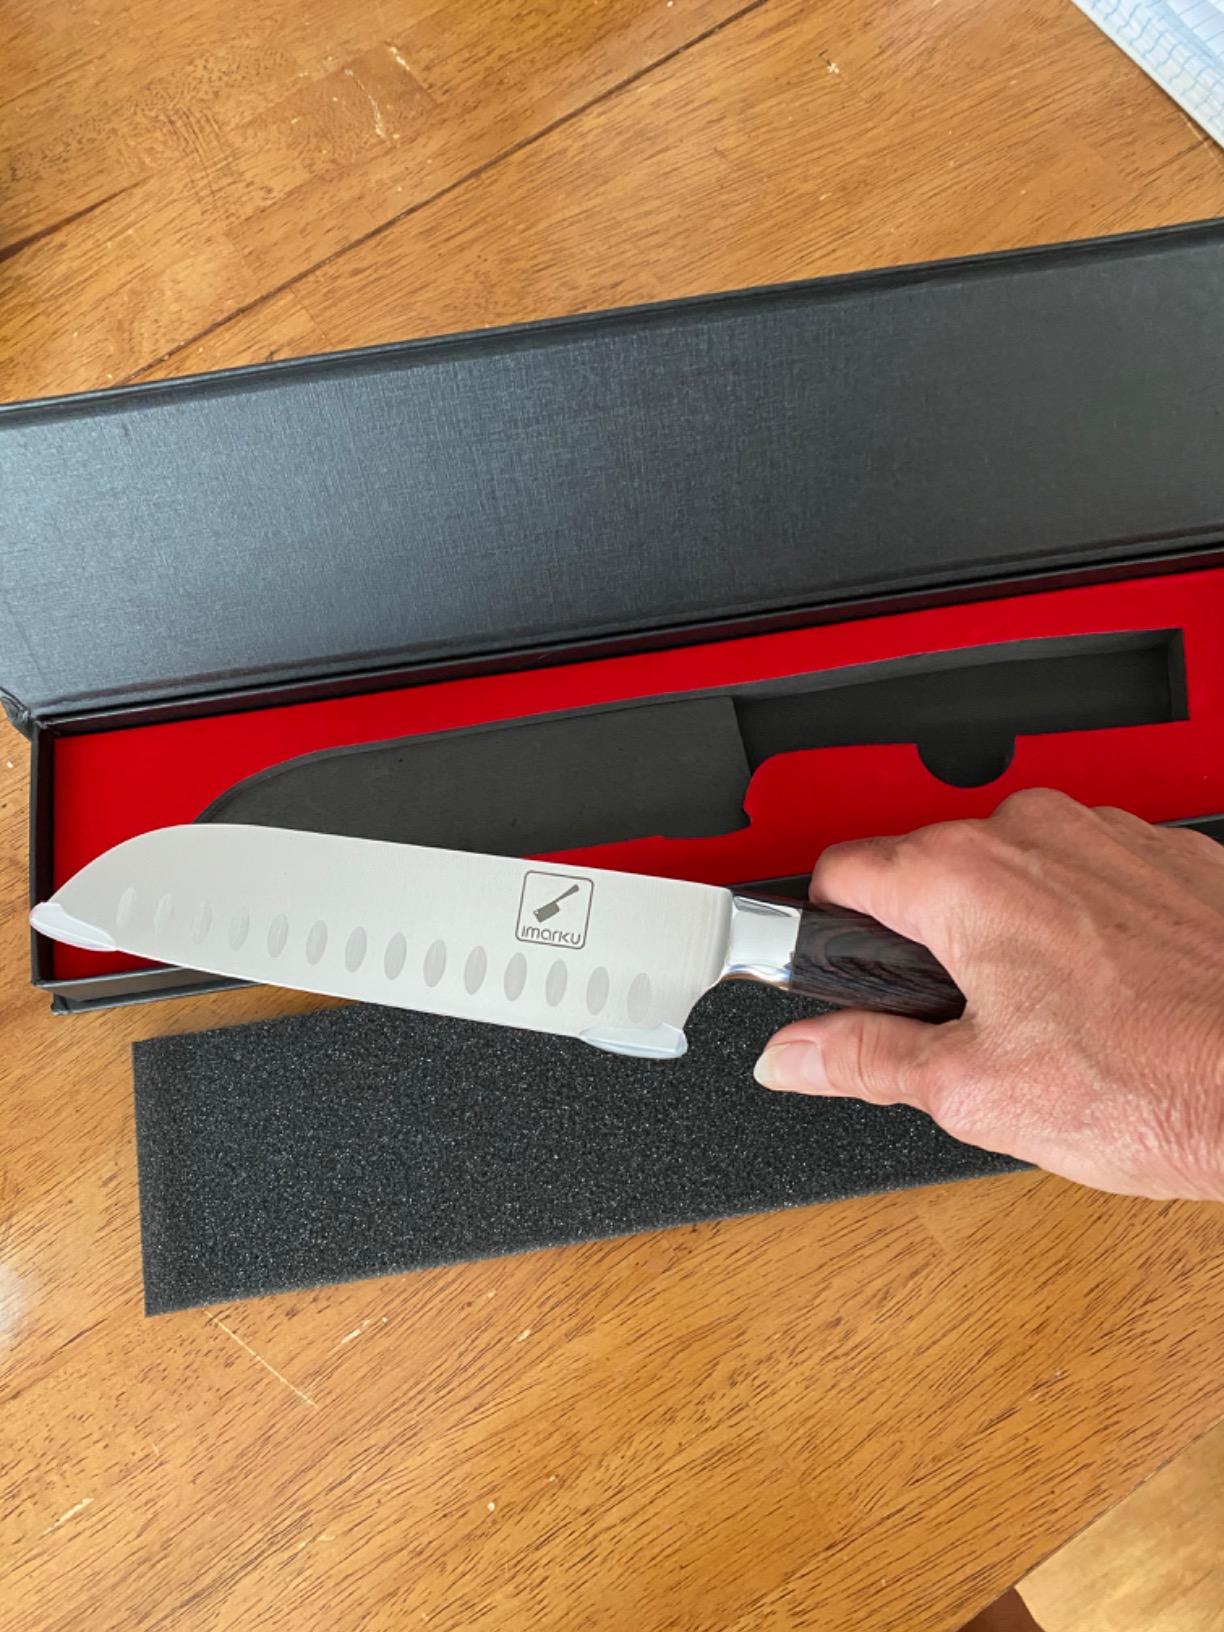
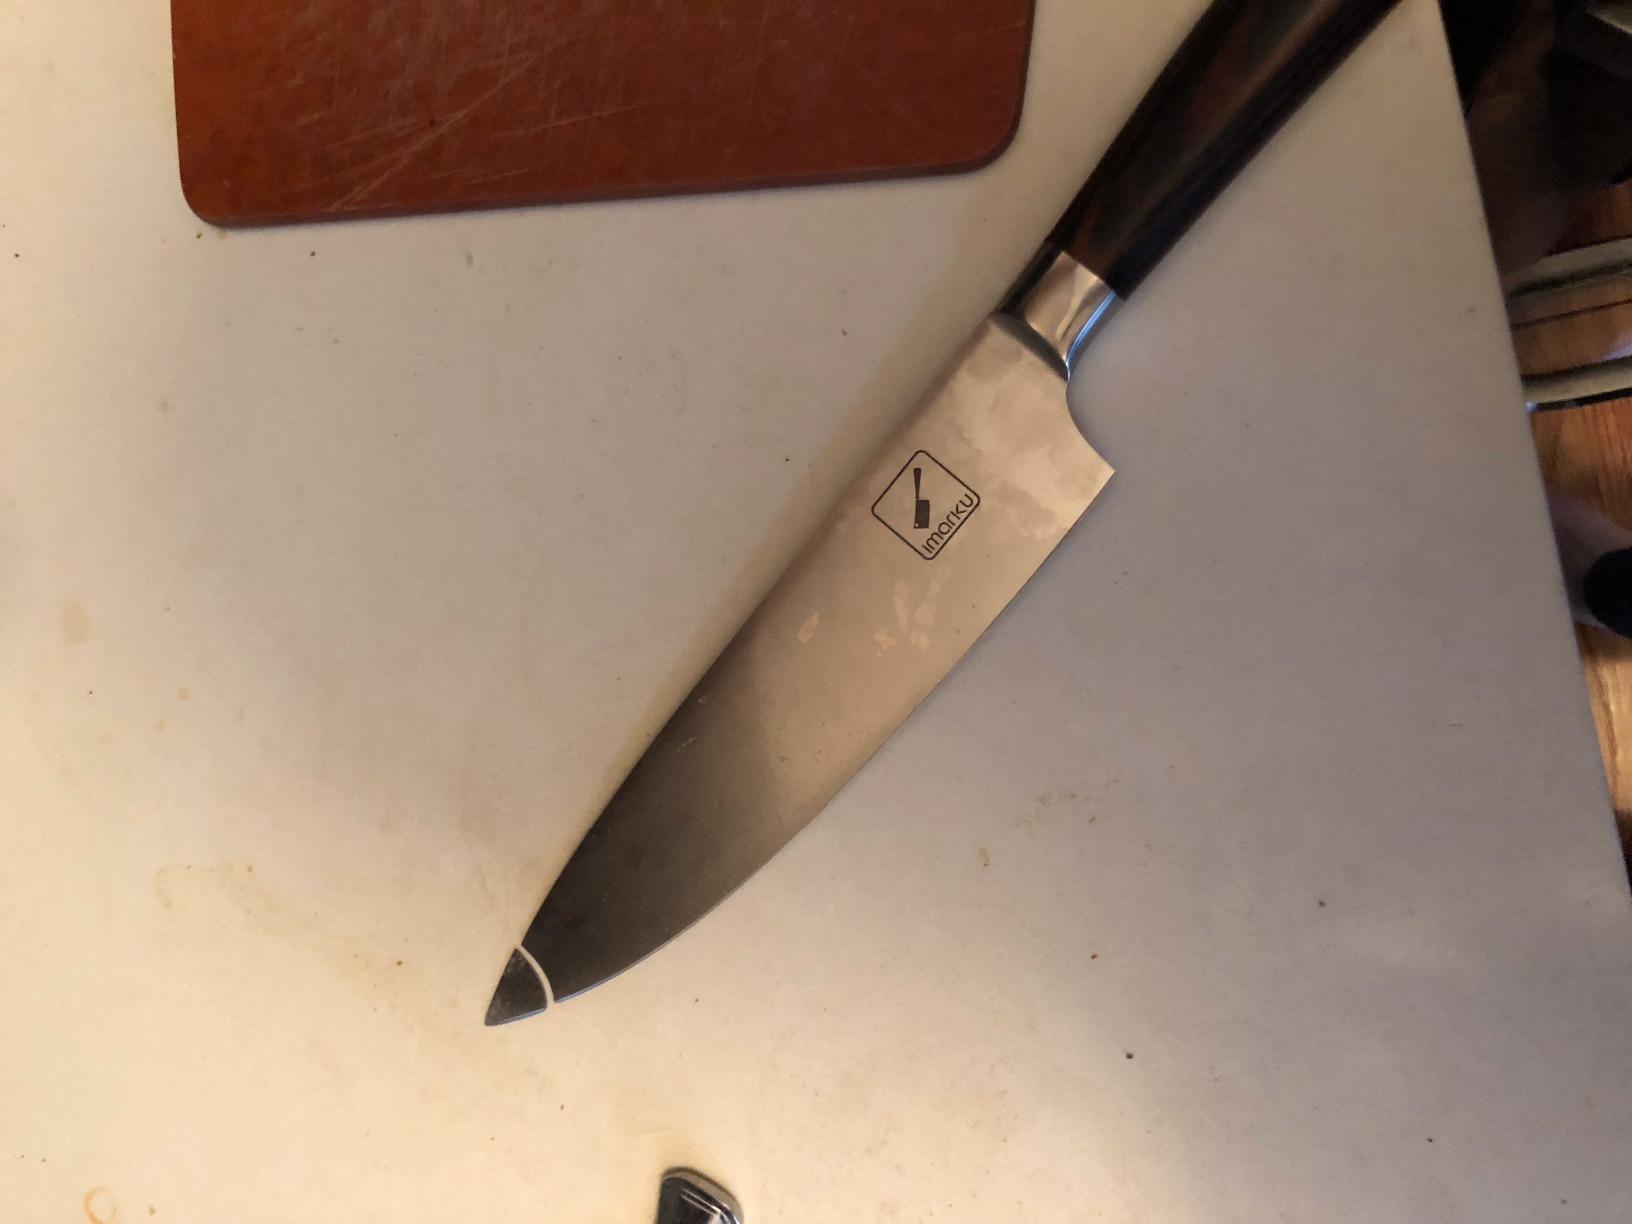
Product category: items_knife
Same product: no